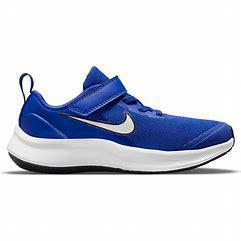
Brand: Nike
Model: Star Runner 3